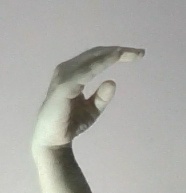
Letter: jeem